Answer in natural language. Which object is closer to the camera taking this photo, Doorway (highlighted by a blue box) or Doorway? Choose between the following options: Doorway or Doorway (highlighted by a blue box)
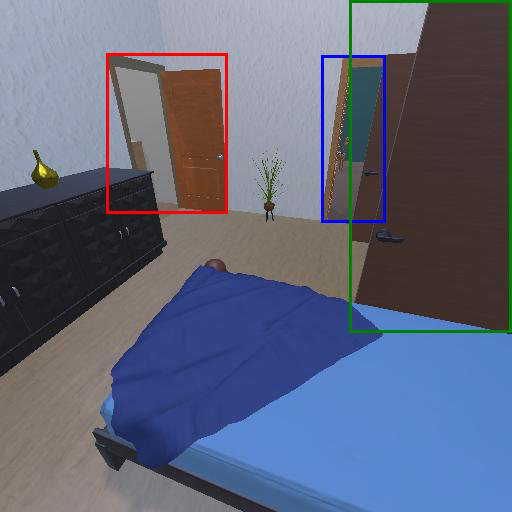
<answer>Doorway</answer>